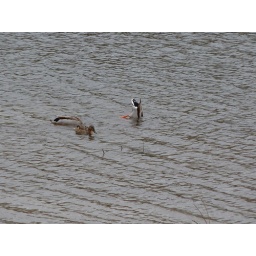
These are male and female Mallards (&amp;quot;Anas platyrhynchos&amp;quot;) feeding on the river Dee, near the city of Chester.